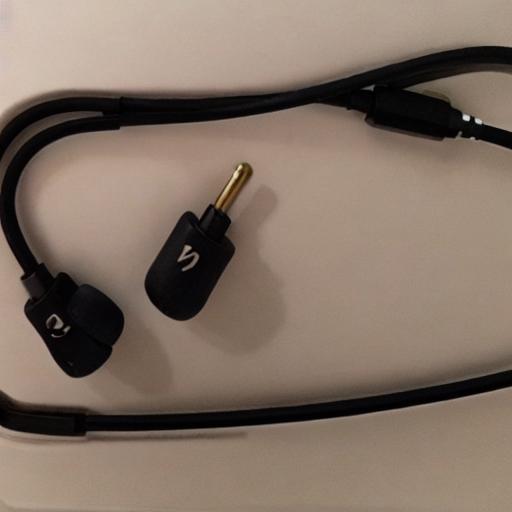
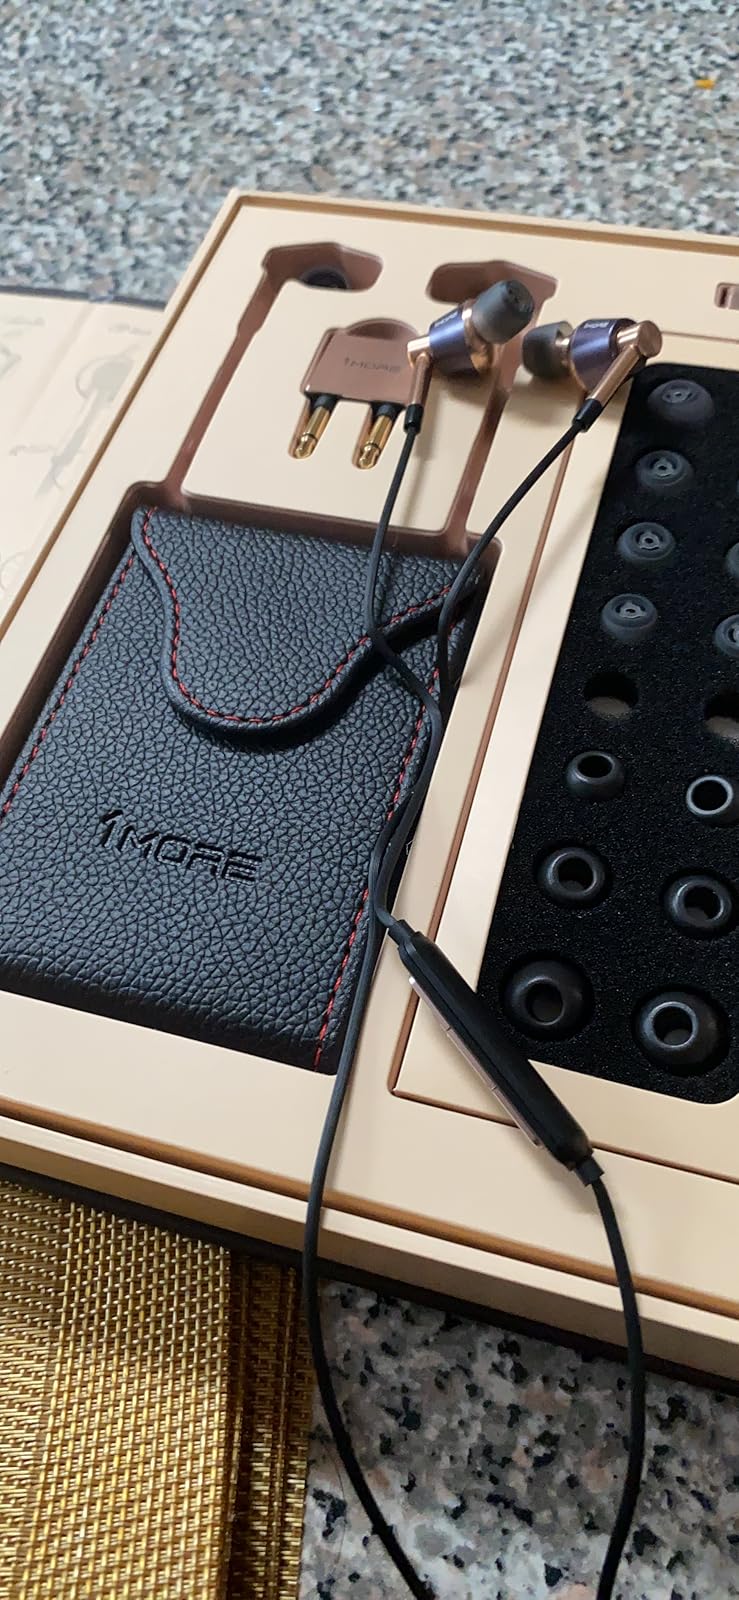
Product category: headphones
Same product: no